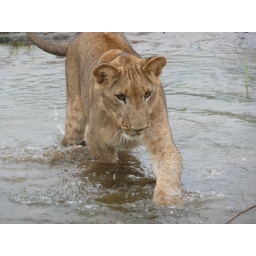
My favorite picture. This cub was part of a lion conservation program in Victoria Falls, Zimbabwe.